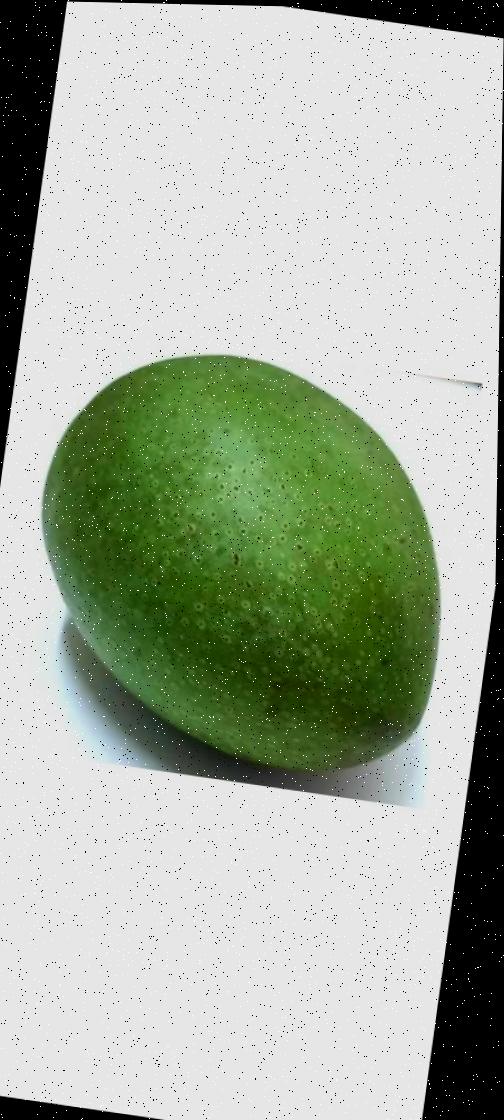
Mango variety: Ashshina Zhinuk